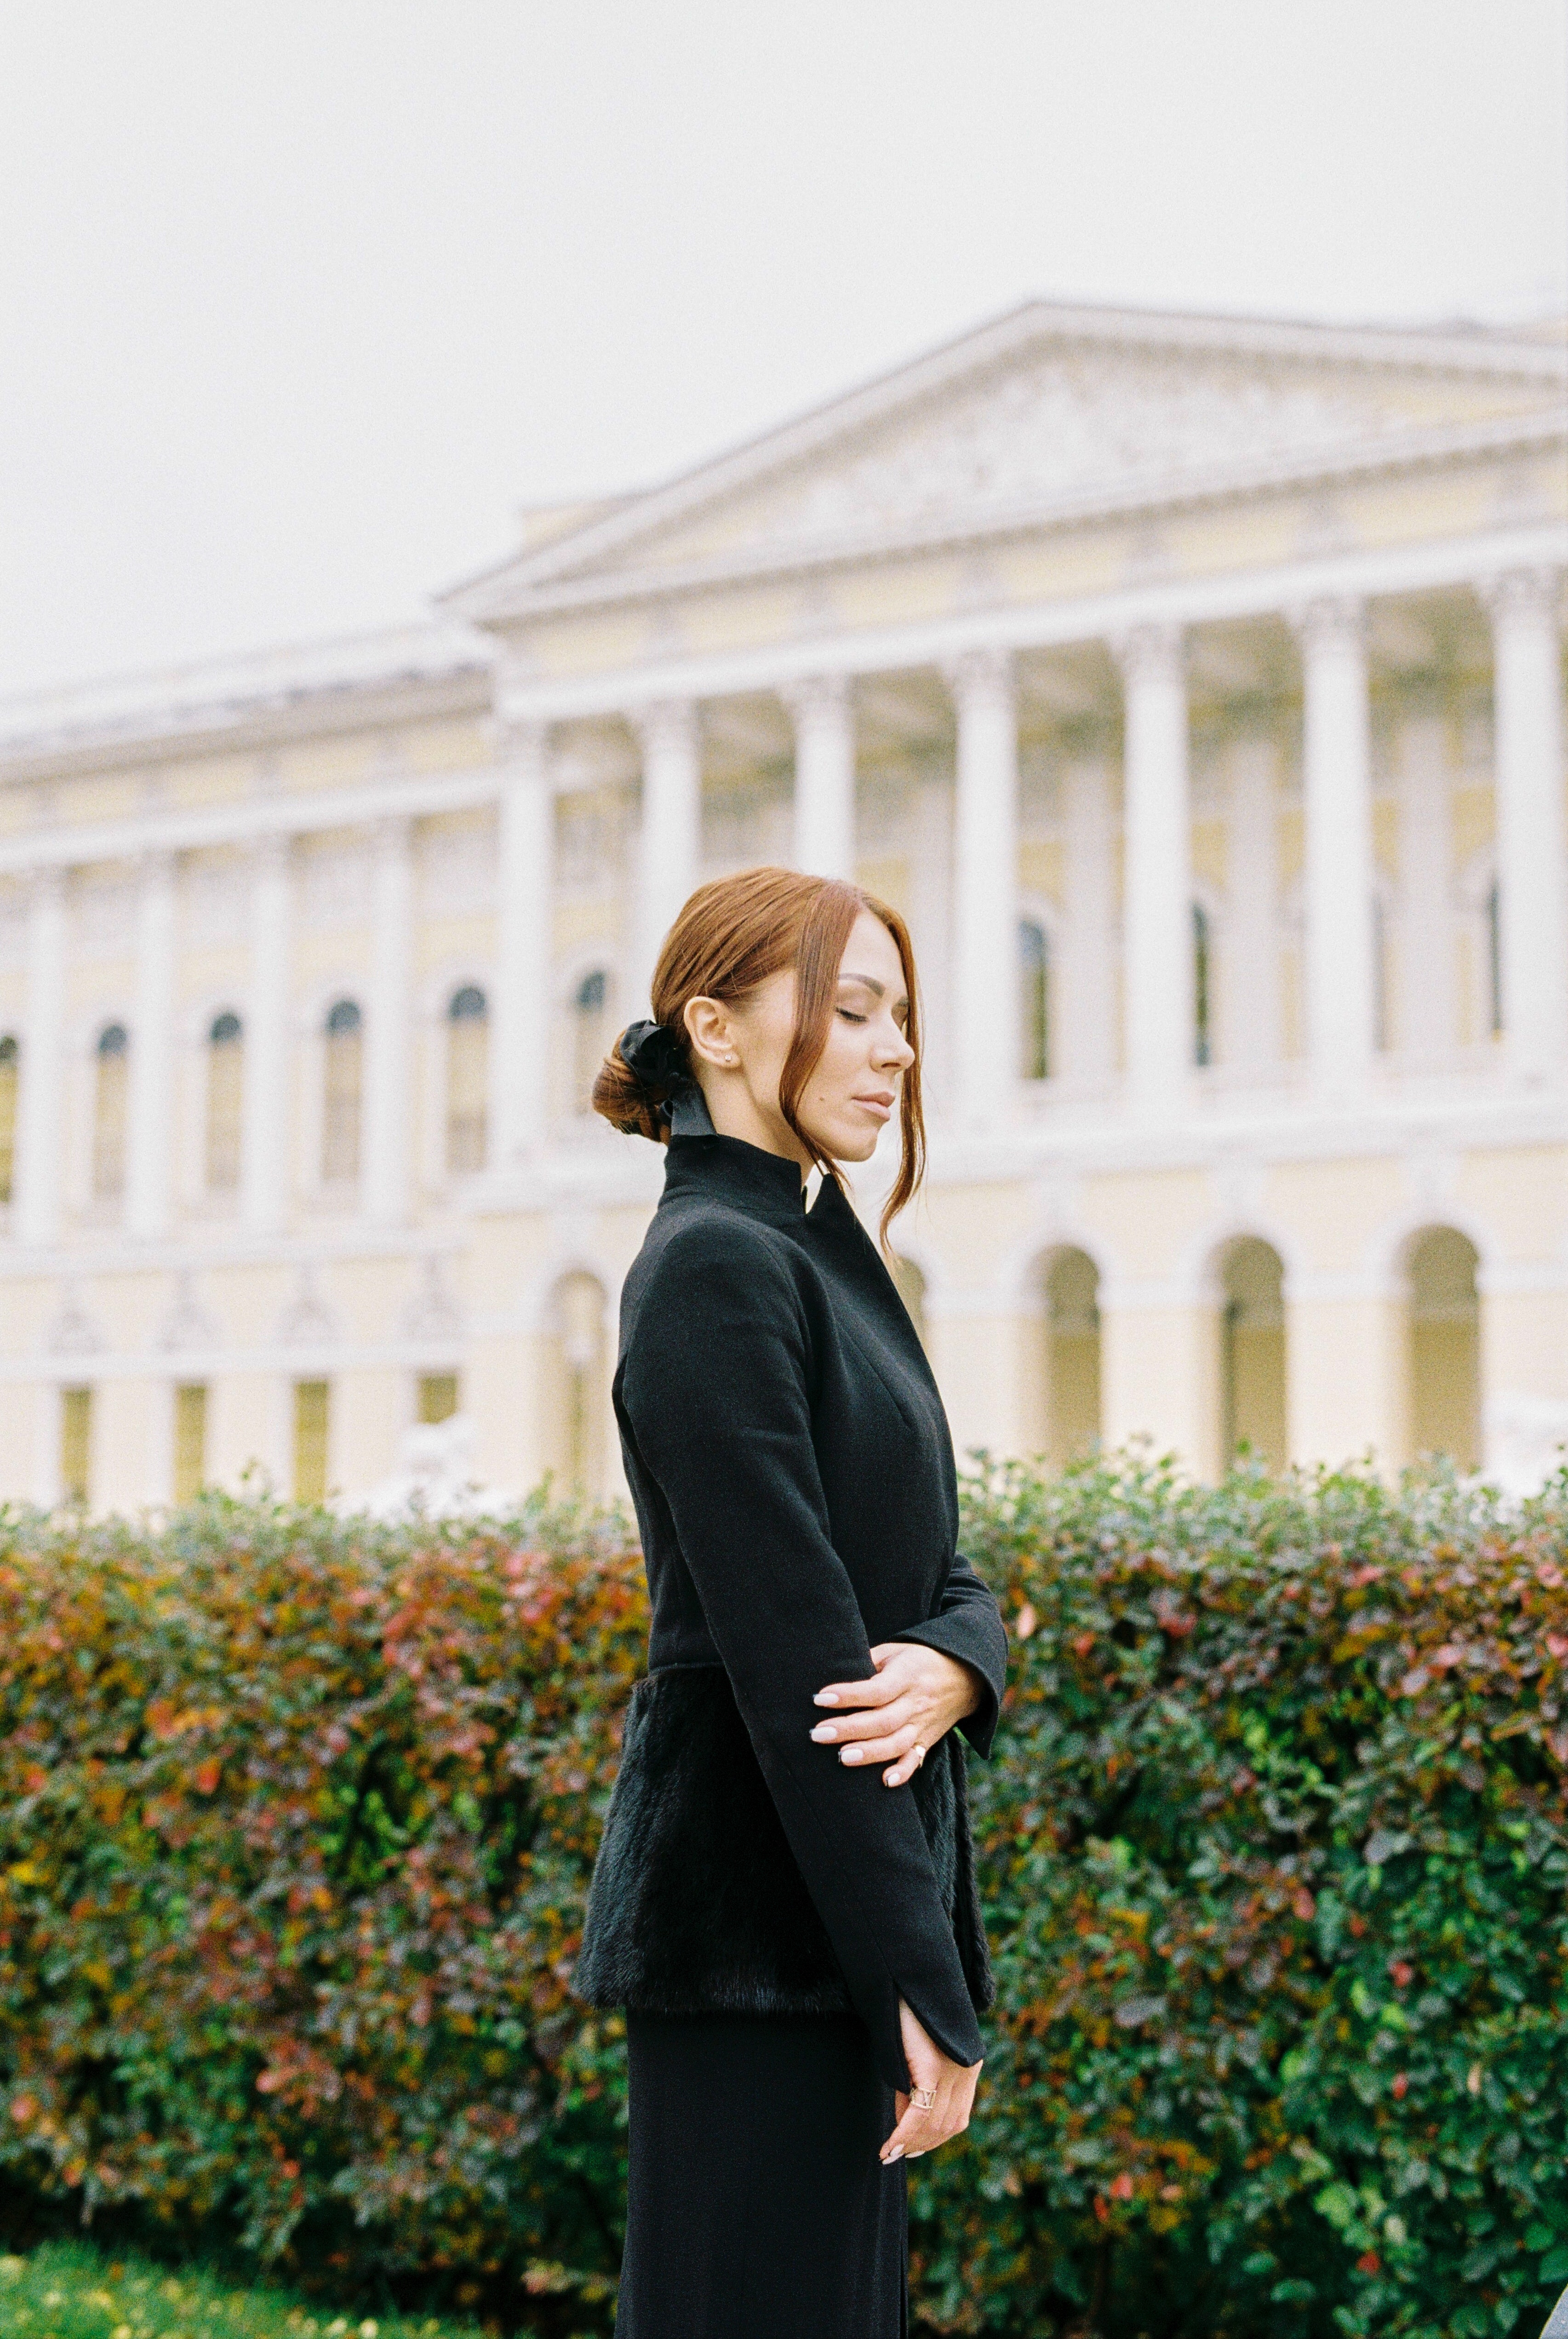
woman, plant, People in nature, sleeve, flash photography, standing, street fashion, grass, eyewear, waist, blazer, formal wear, beauty, event, white collar worker, city, spring, suit, tourism, garden, portrait photography, tuxedo, shrub, autumn, sitting, estate, portrait, businessperson, fashion model, mansion